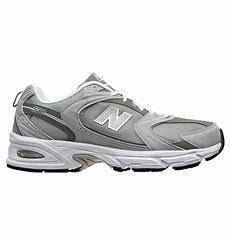
Brand: New
Model: Balance New Balance 530